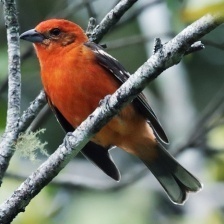
Species: FLAME TANAGER
Scientific name: PIRANGA BIDENTATA